Jerico Springs, Missouri

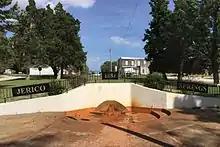
The spring in Jerico Springs, MO

Jerico Springs is a village in Cedar County, Missouri, United States. The population was 160 at the 2020 census.